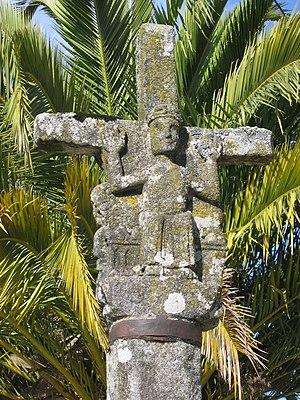
Croix de Melide (La Corogne) (XIV siècle). Galego: Cruceiro de Melide (A Coruña) (século XIV).
As cruces de pedra na Galiza est le titre d'une étude détaillée démarrée en 1924 par Alfonso Daniel Rodríguez Castelao, dans laquelle il décrit l'histoire, le sens, et la typologie des calvaires de Galice, ainsi que d'autres croix de pierre de cette région.